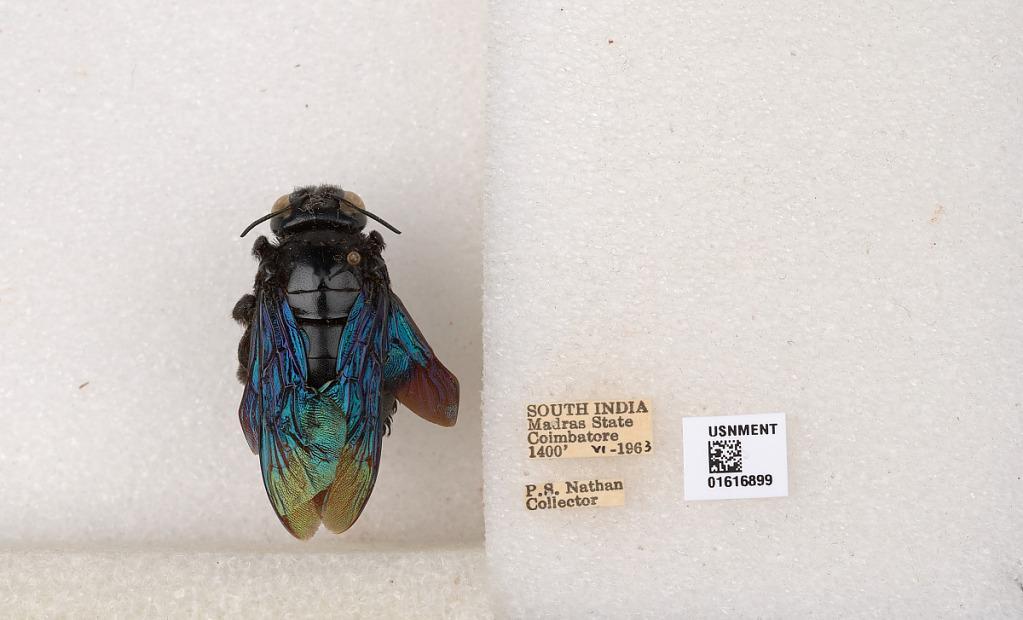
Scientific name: Xylocopa (Mesotrichia) tenuiscapa Westwood
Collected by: P. Nathan
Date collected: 1963-6-1
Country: India
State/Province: Tamil Nadu
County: Coimbatore
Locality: Coimbatore